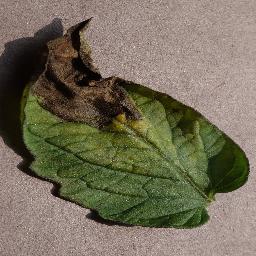
Label: Tomato___Late_blight